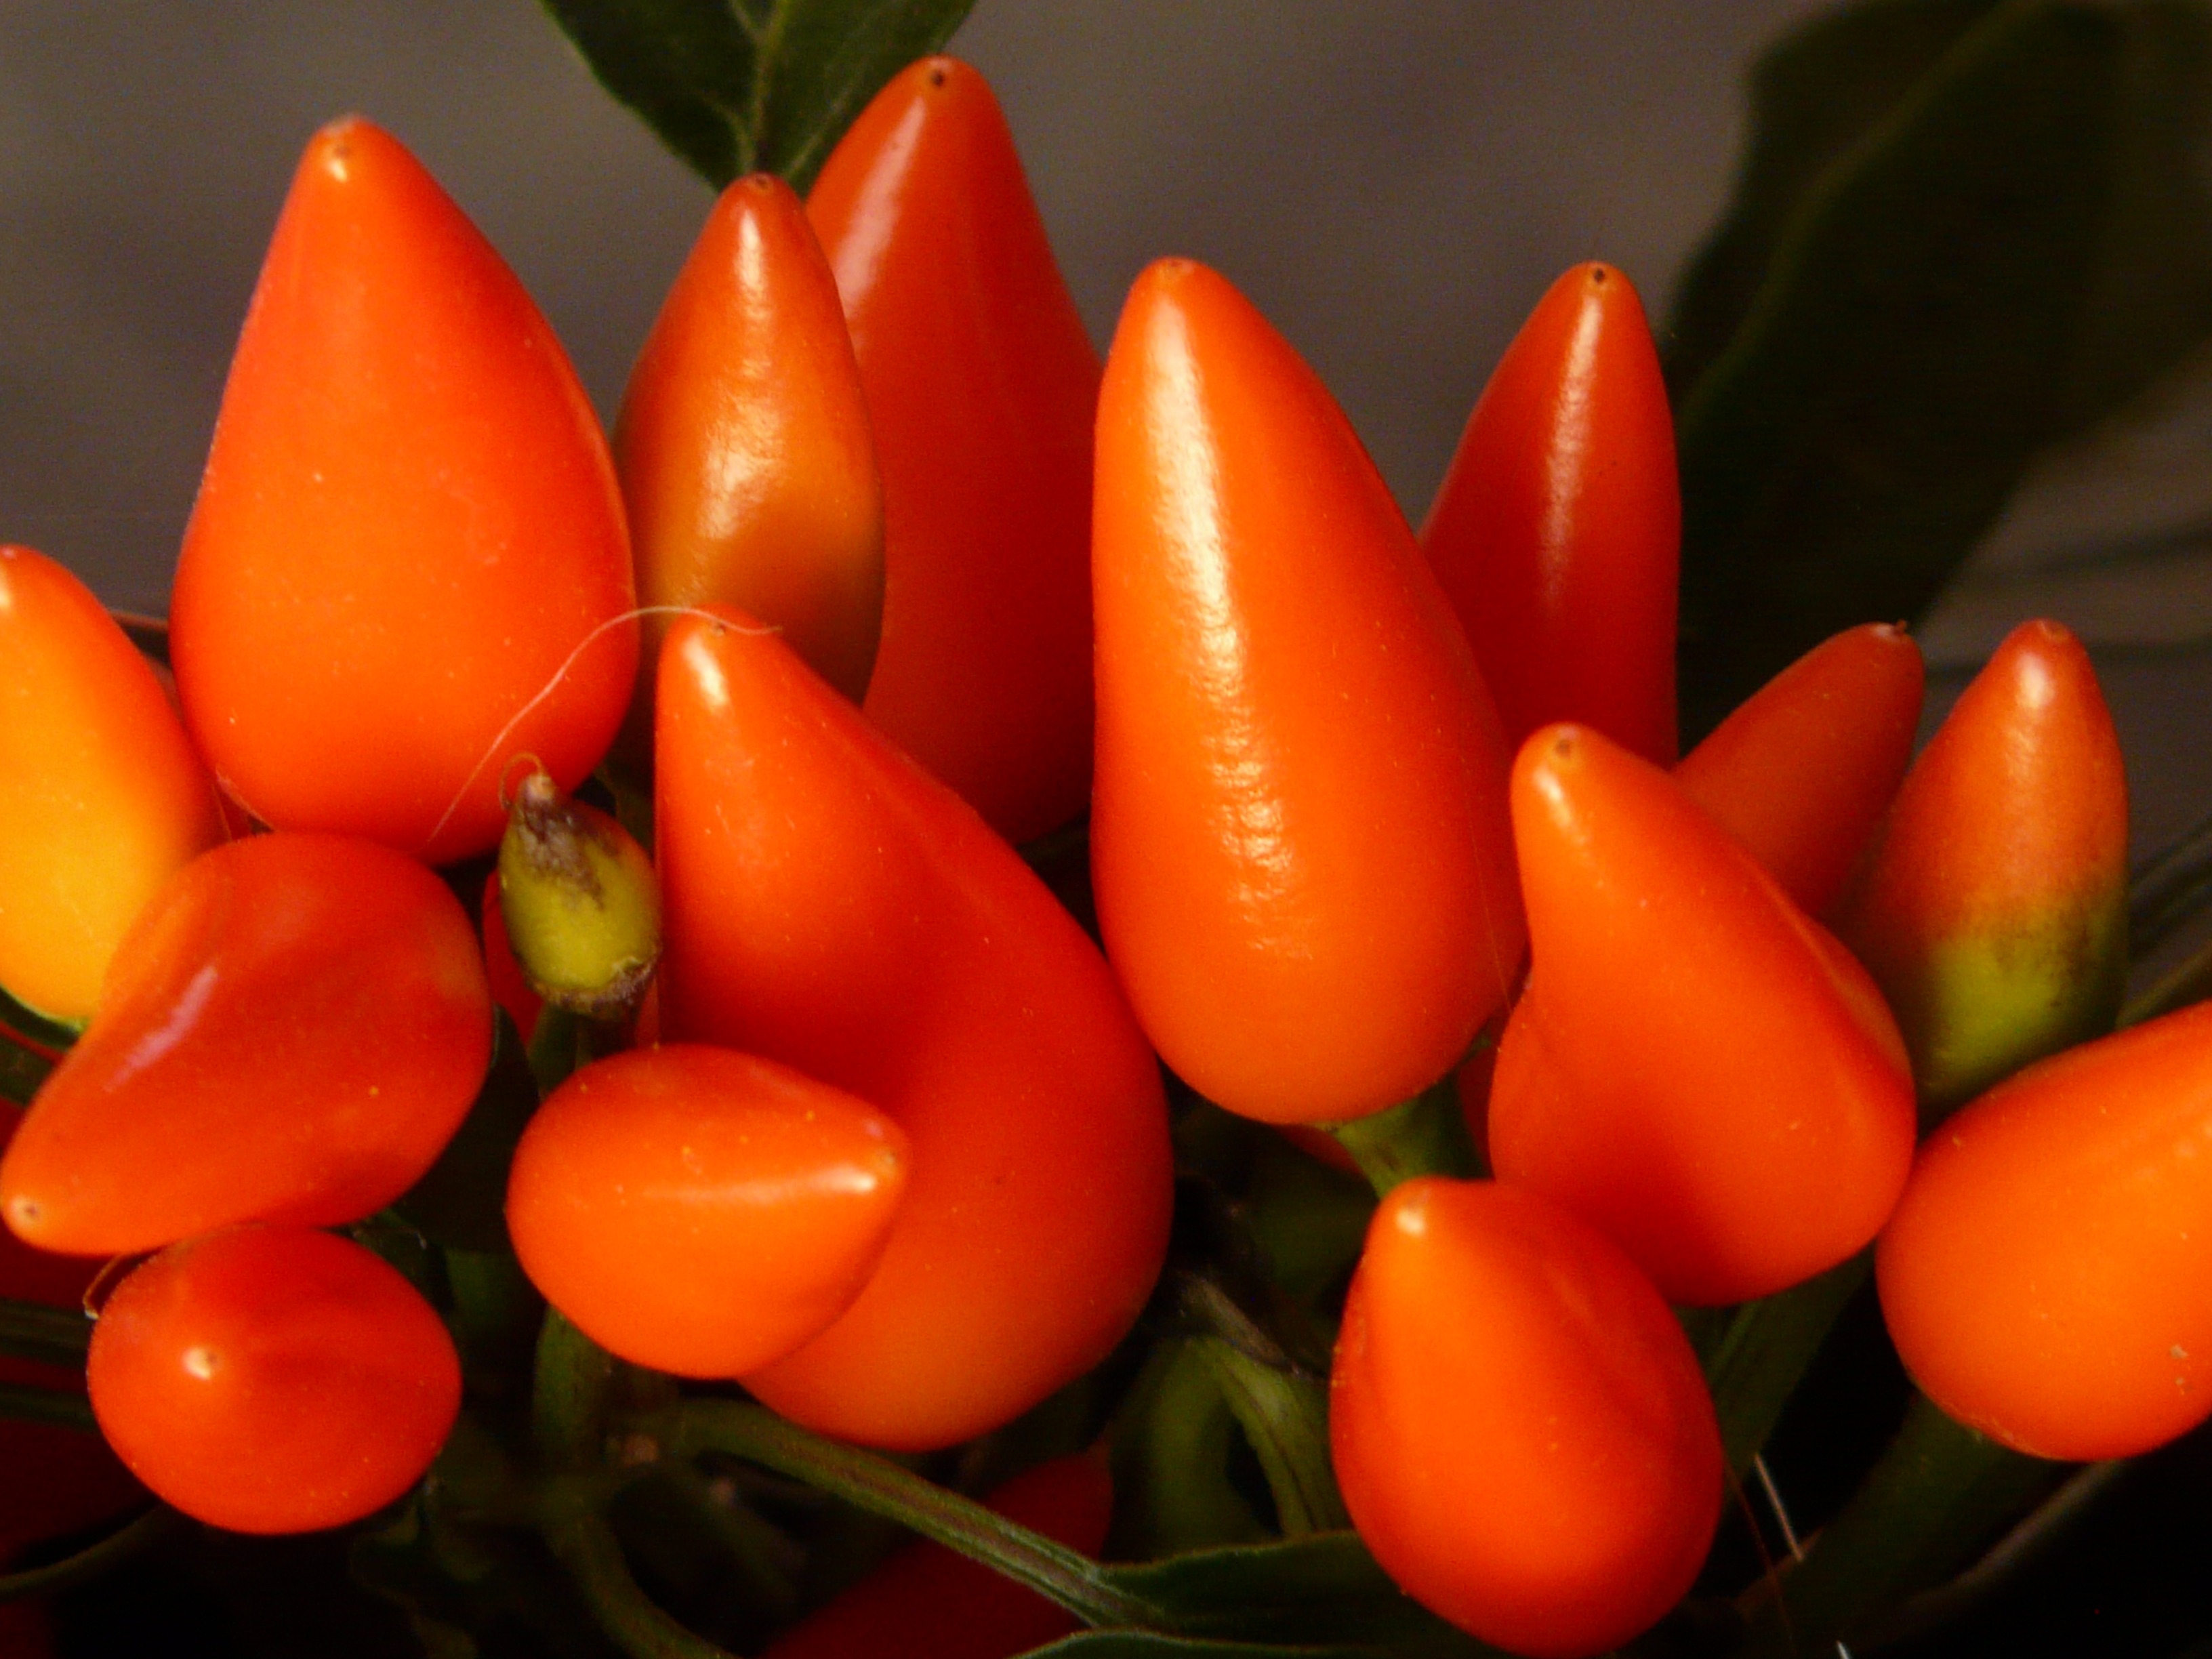
plant, fruit, flower, orange, food, pepper, chili, produce, vegetable, colorful, pod, pepperoni, pods, bright, peppers, chilli, solanaceae, paprika, capsicum, flowering plant, nachtschattengew chs, gaudy, chili pepper, ornamental peppers, land plant, bird's eye chili, peperoncini, bell peppers and chili peppers, tabasco pepper